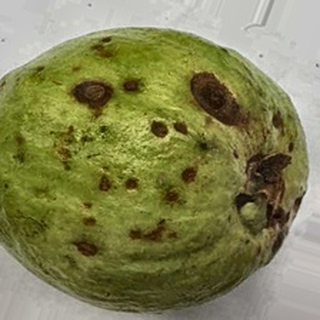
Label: guava_anthracnose